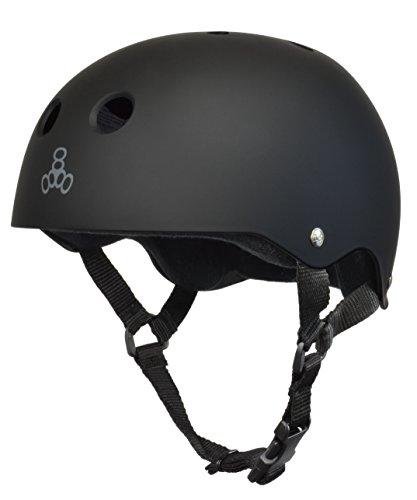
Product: Triple Eight Sweatsaver Liner Skateboarding Helmet, All Black Rubber, Small
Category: Sports & Outdoors | Outdoor Recreation | Skates, Skateboards & Scooters | Skateboarding | Protective Gear
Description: Available in six sizes: XS fits 20.
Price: $38.13
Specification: Product Dimensions:         3.9 x 3.2 x 2.8 inches    |Shipping Weight: 14.9 ounces (View shipping rates and policies)|Domestic Shipping: Item can be shipped within U.S.|International Shipping: This item can be shipped to select countries outside of the U.S.  Learn More|ASIN: B00M553N6G|Item model number: 1351|    #442    in Skate & Skateboarding Protective Gear    |    #121    in Skateboarding Helmets